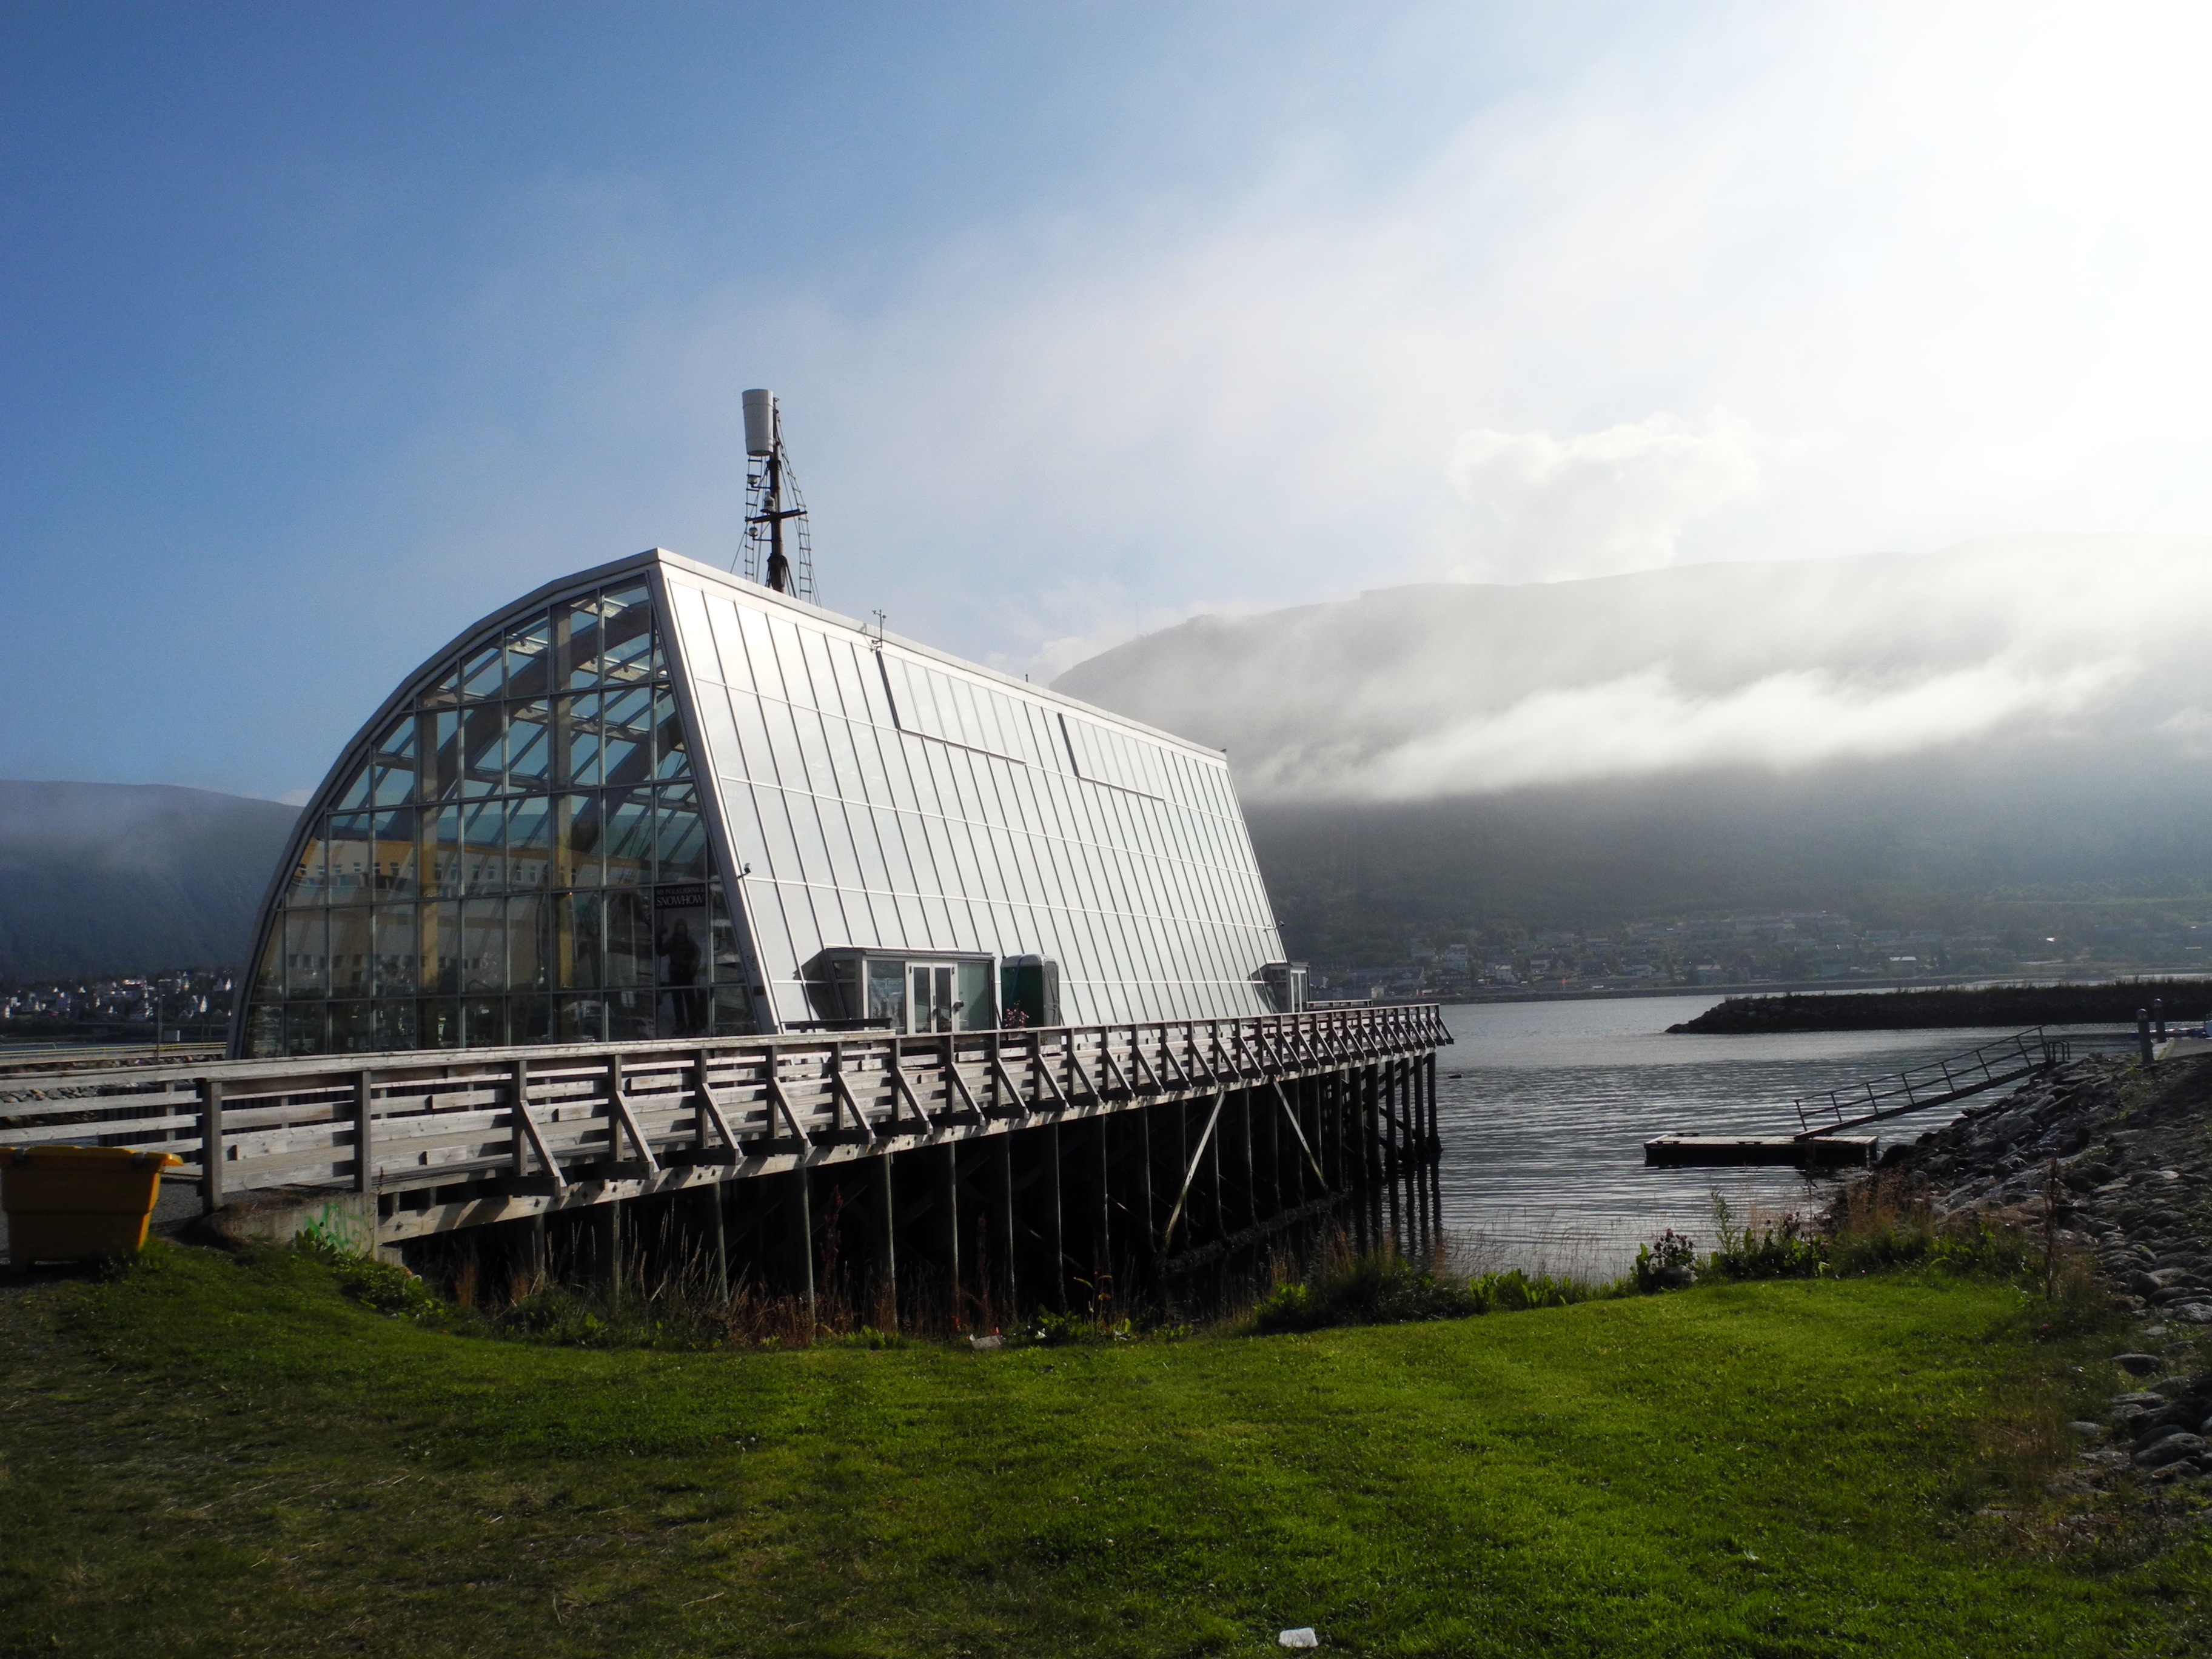
sea, structure, bridge, view, transport, reflection, landmark, stadium, norway, tromso, sport venue